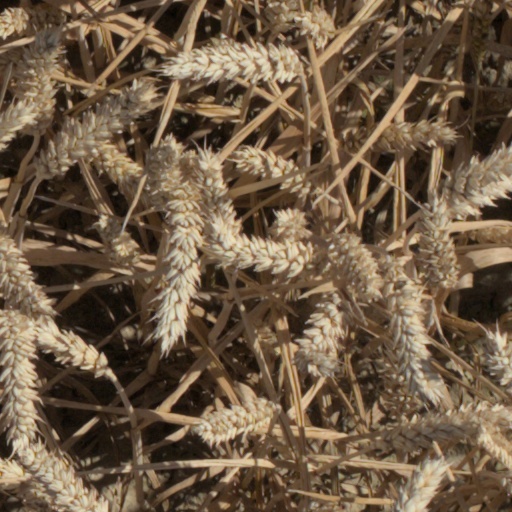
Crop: wheat